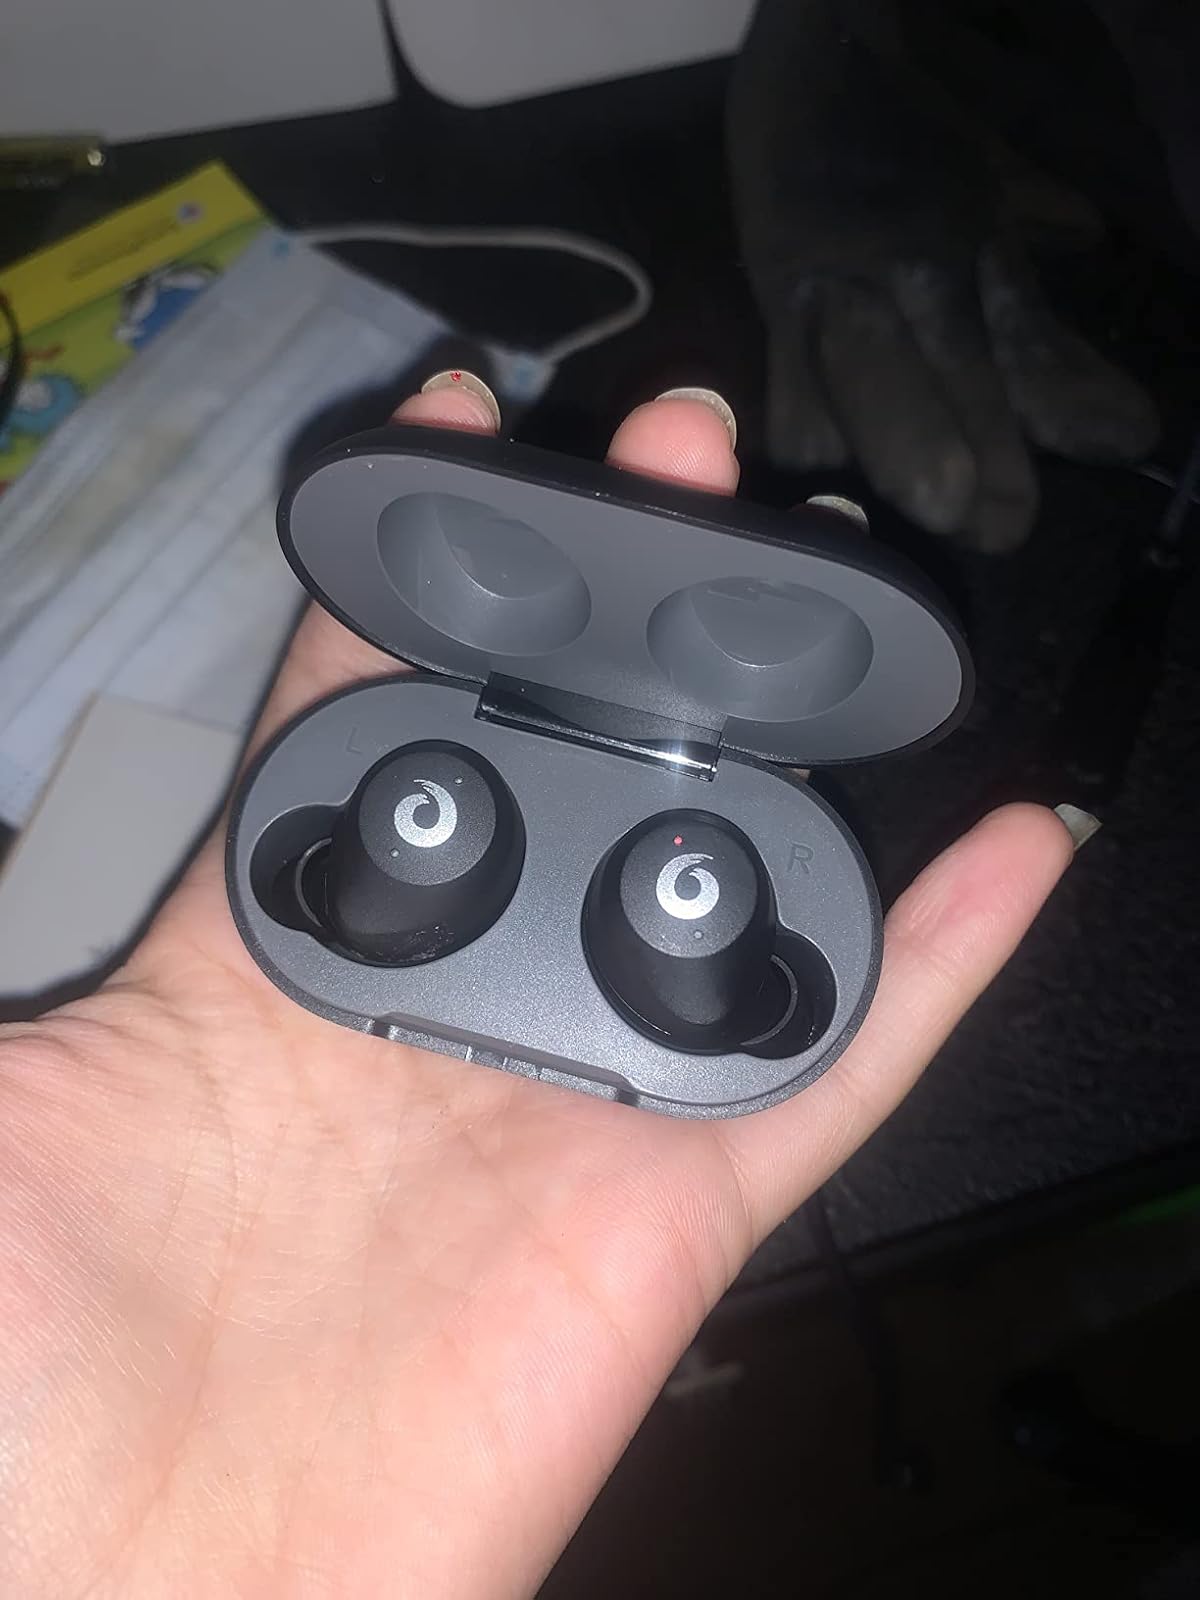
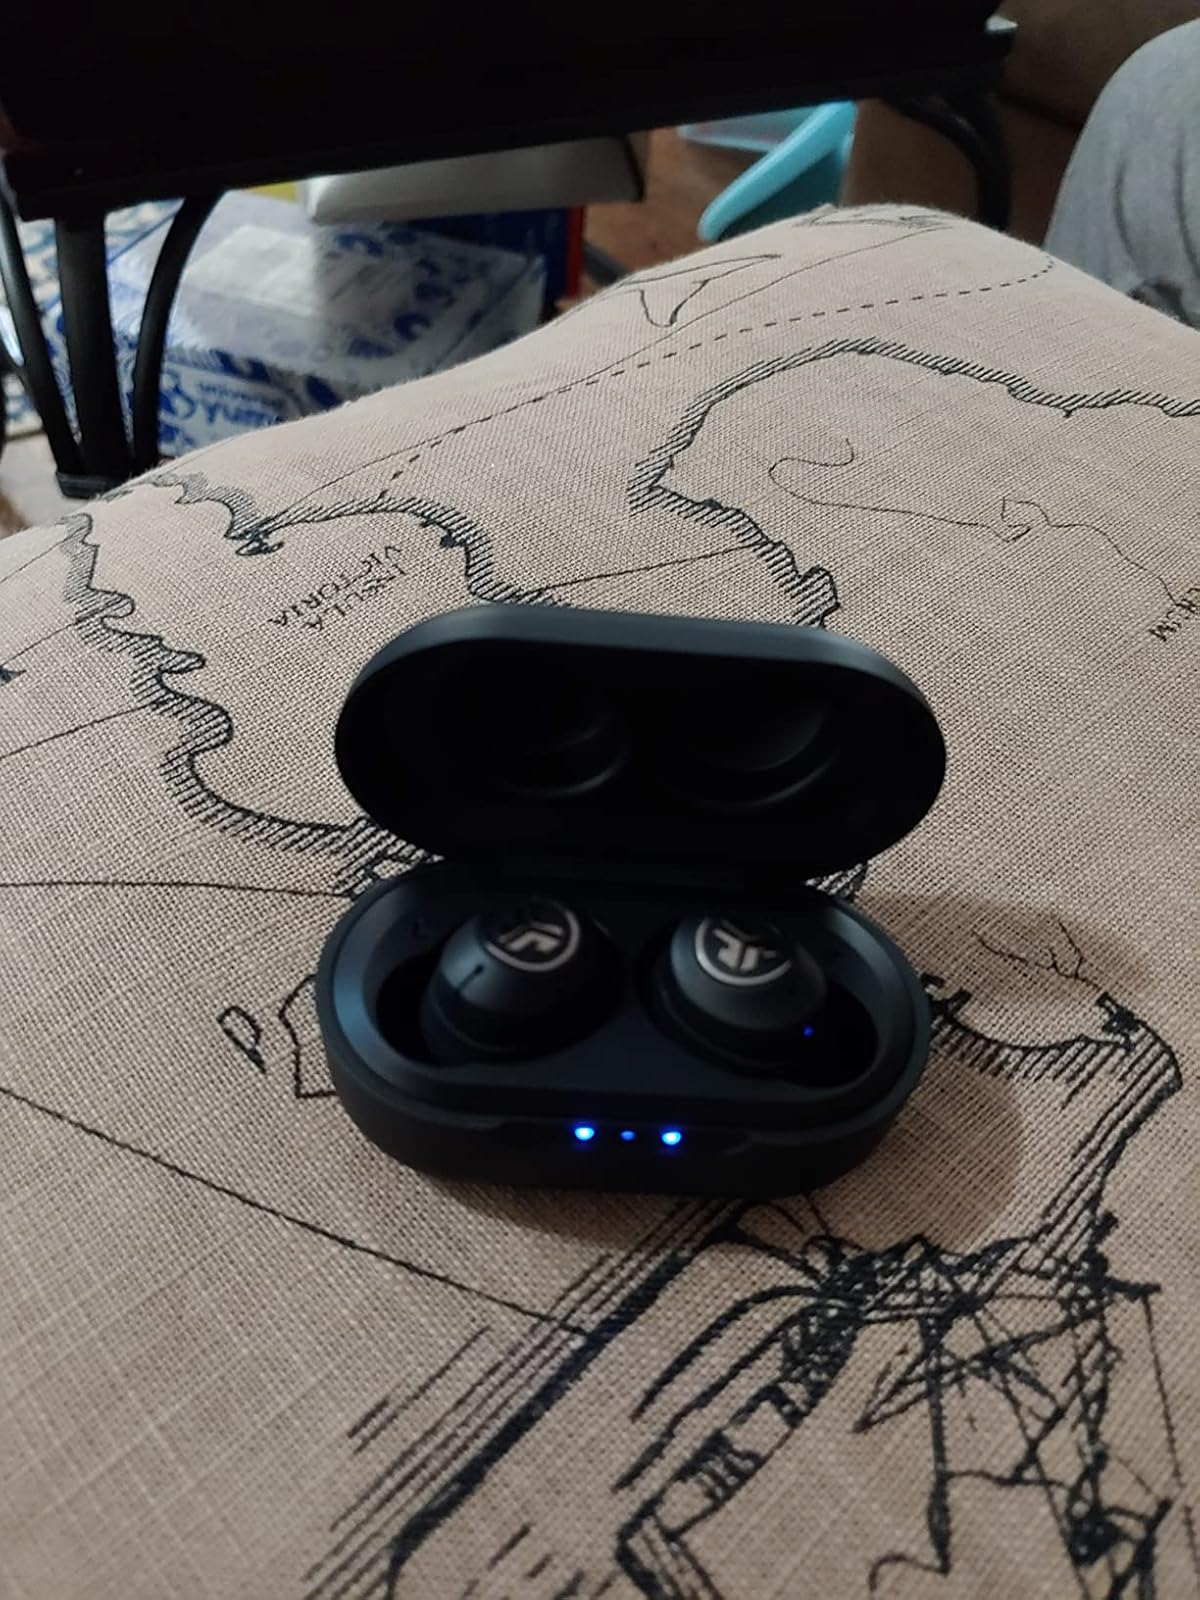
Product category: earbuds
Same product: no